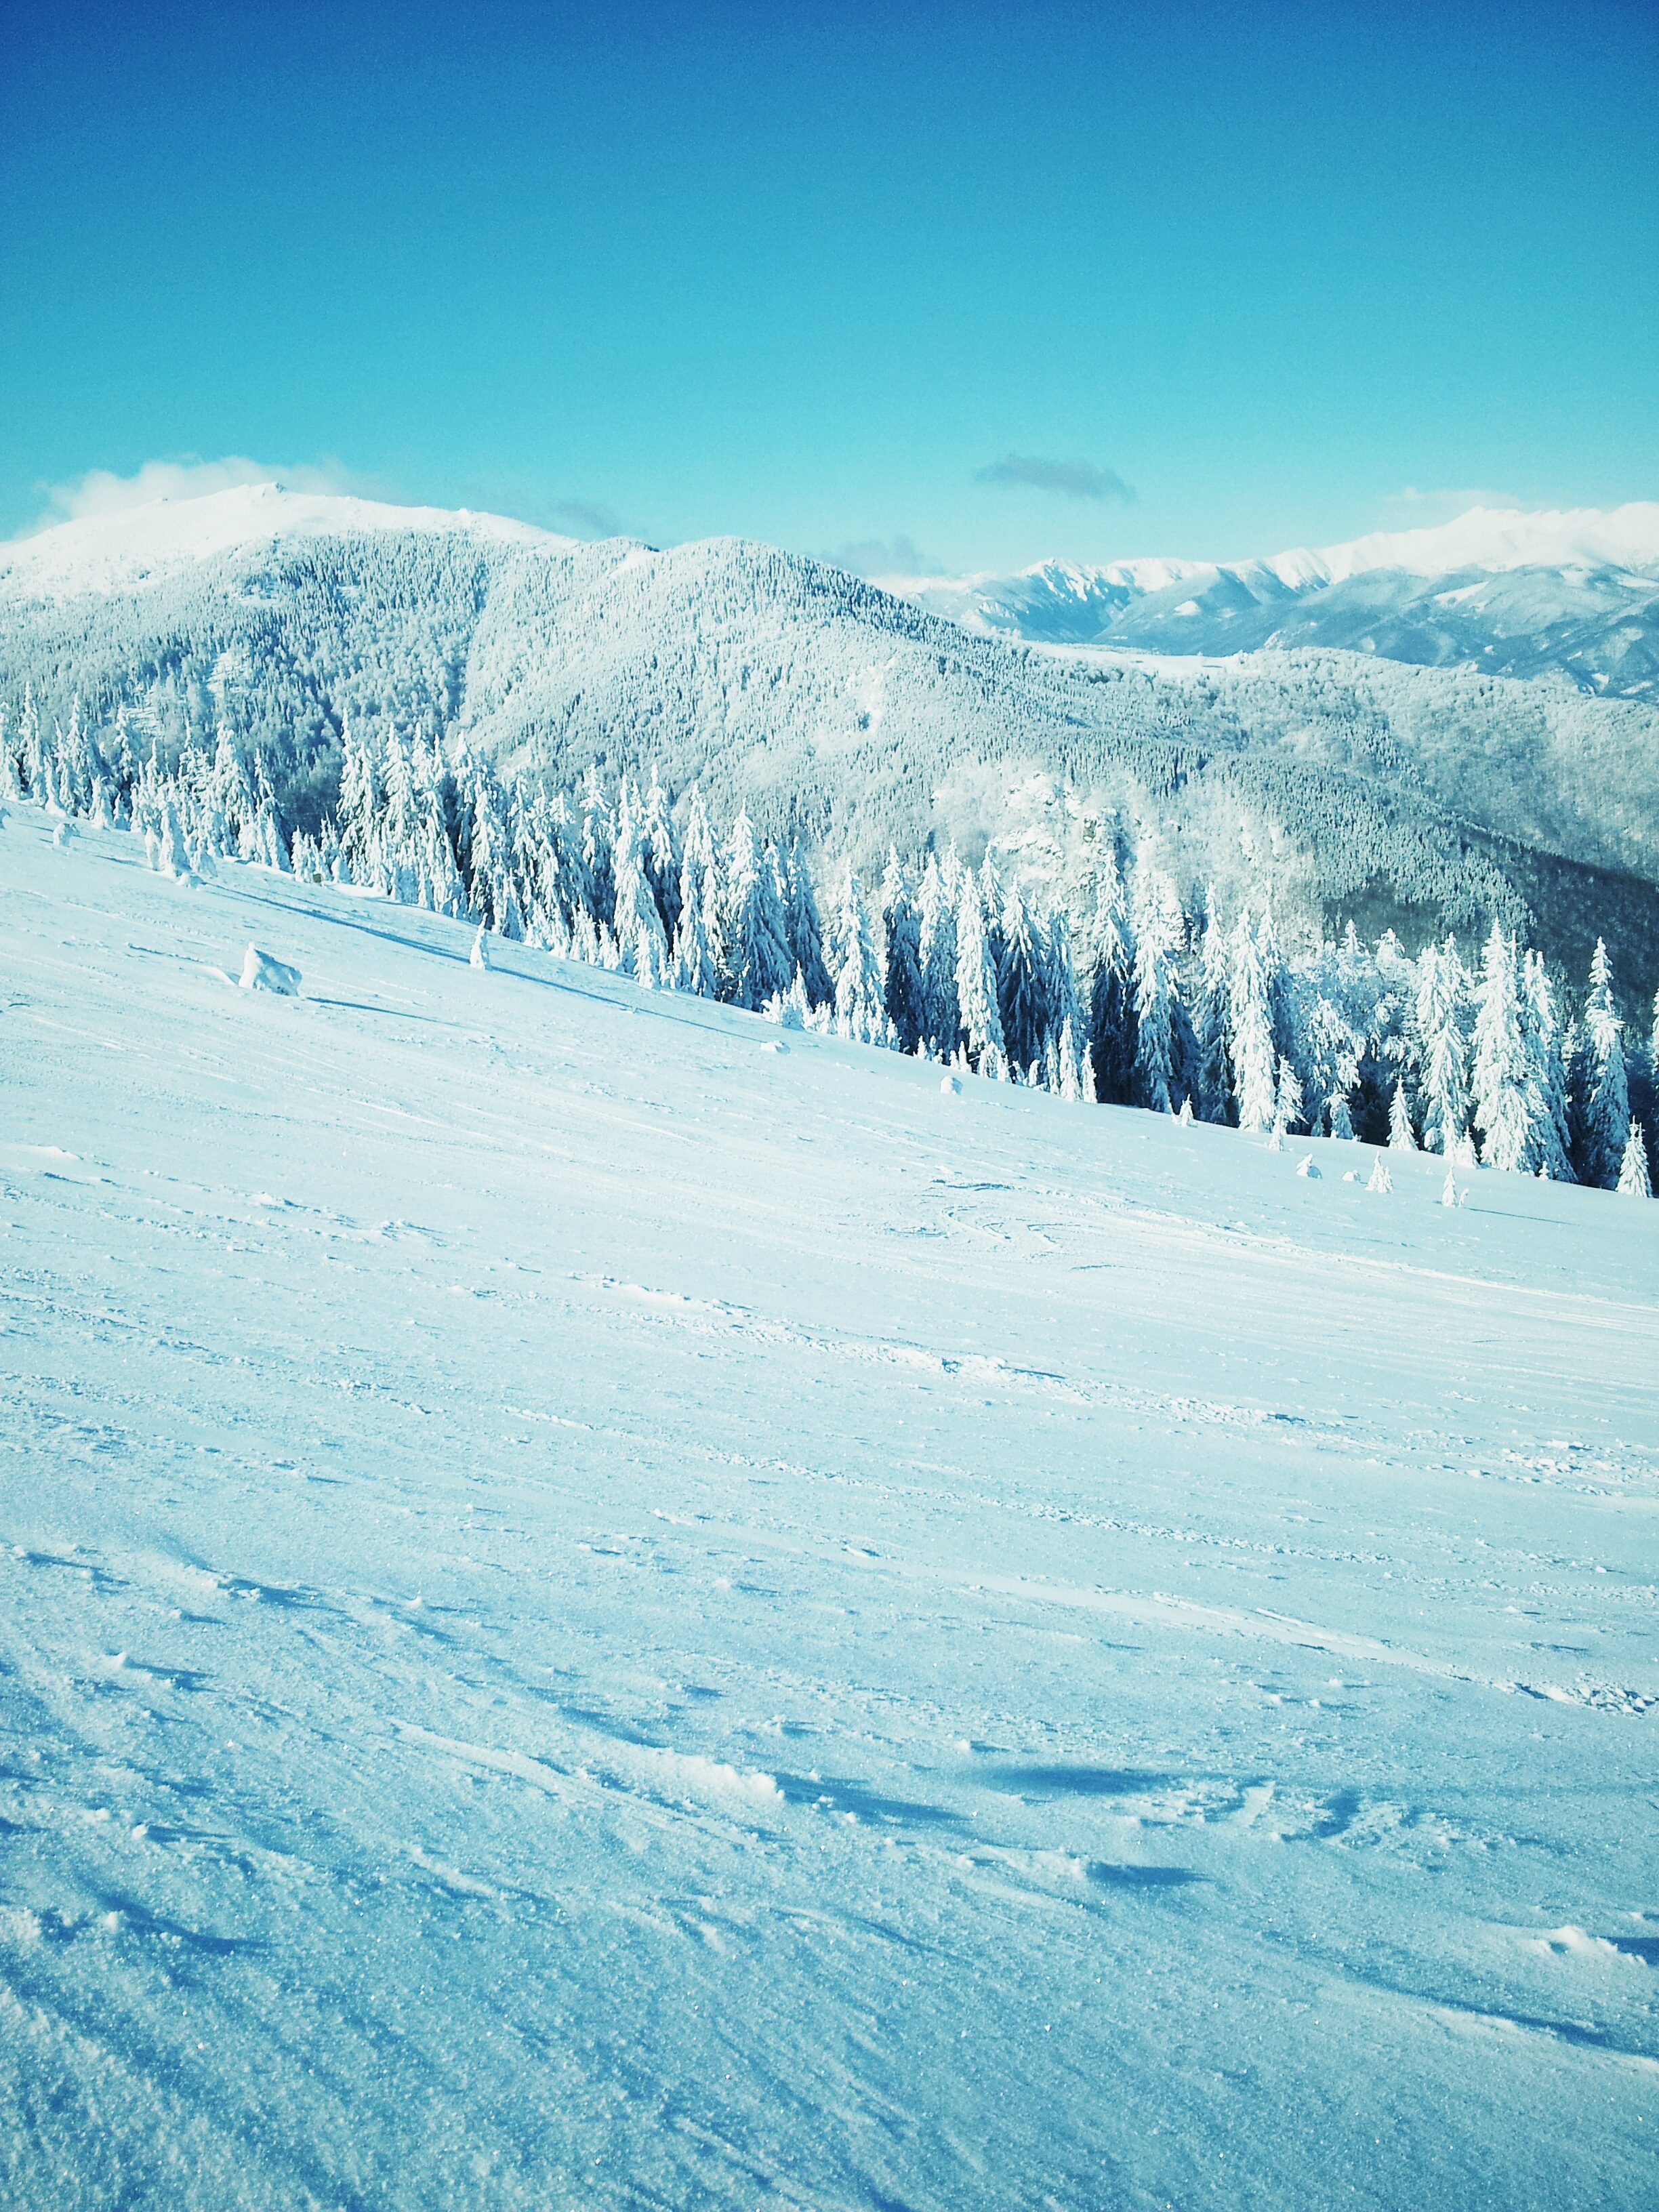
mountain, snow, winter, mountain range, weather, season, winter sport, alps, piste, freezing, mountainous landforms, geological phenomenon